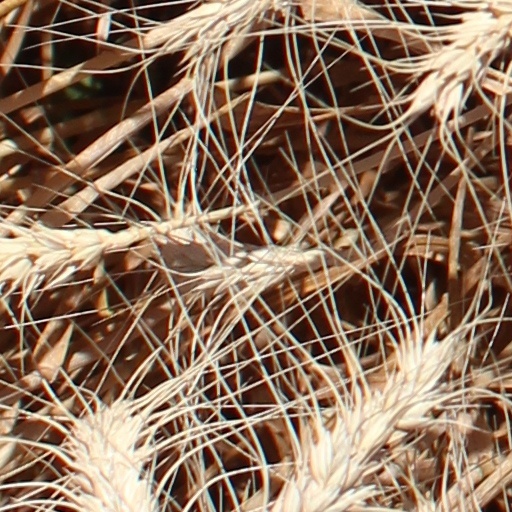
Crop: wheat